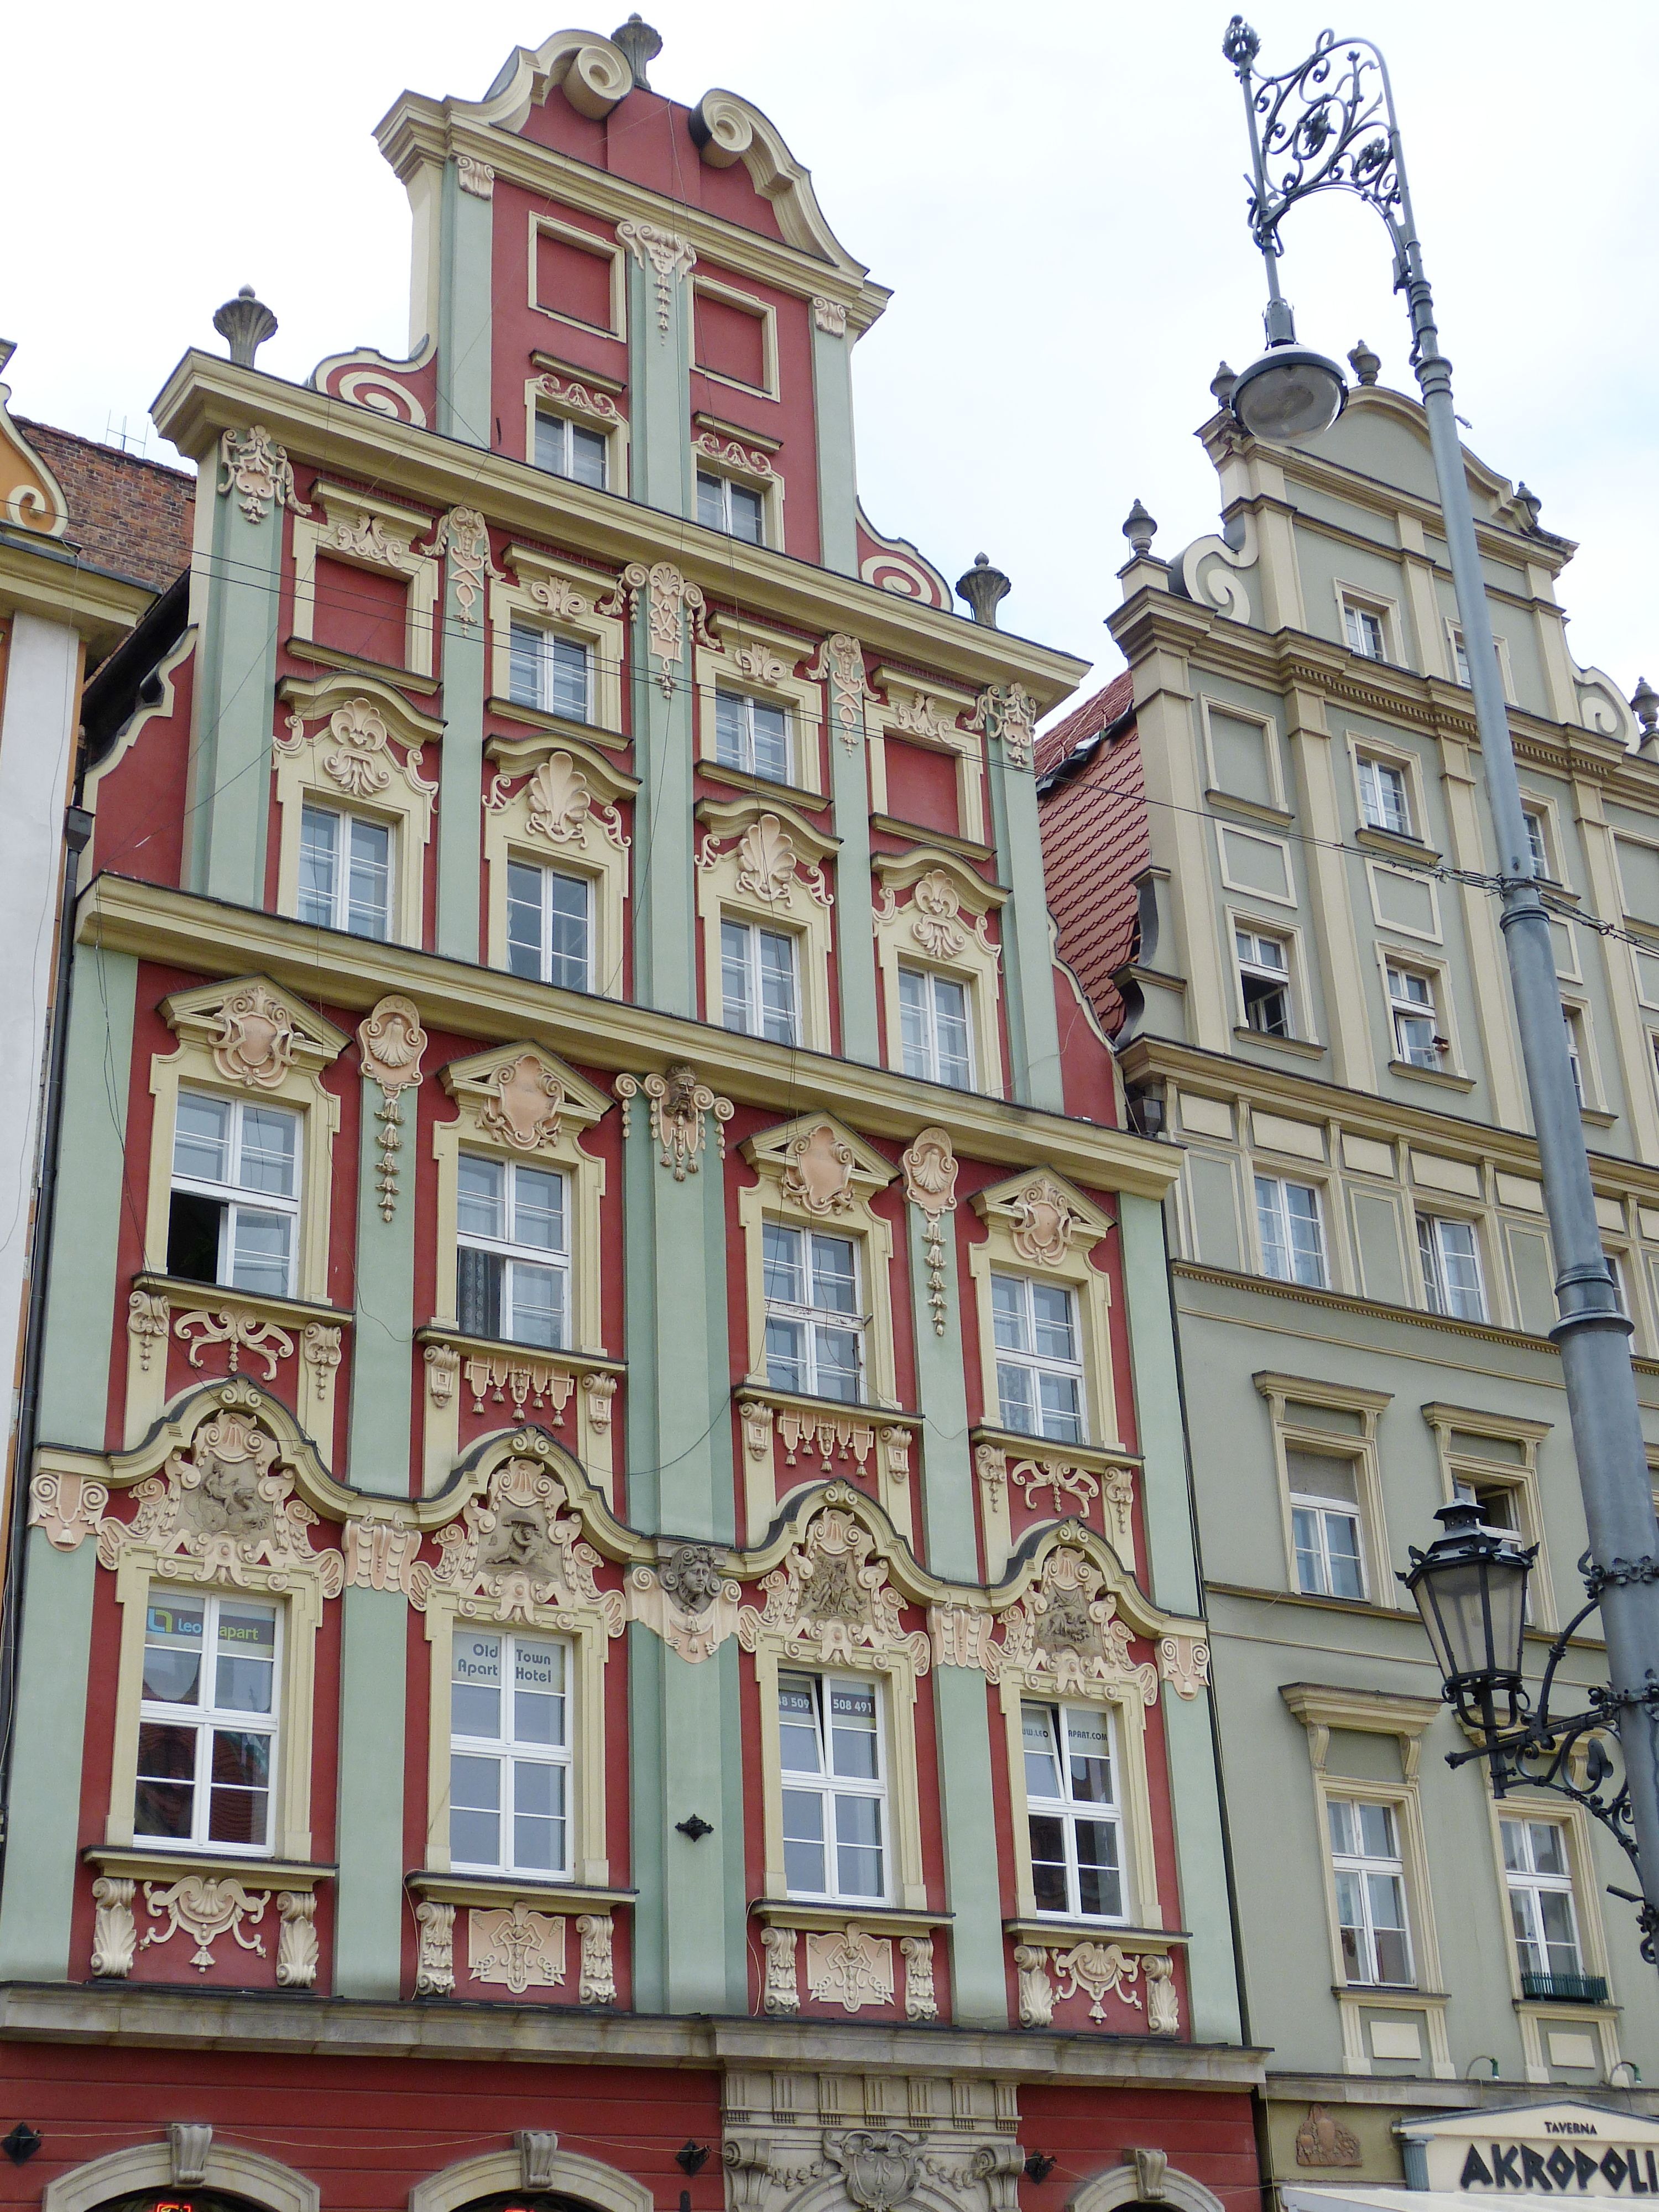
architecture, town, building, palace, monument, downtown, lantern, tower, landmark, facade, marketplace, poland, synagogue, historically, silesia, neighbourhood, gable, wroclaw, historic old town, stadtmitte, classical architecture